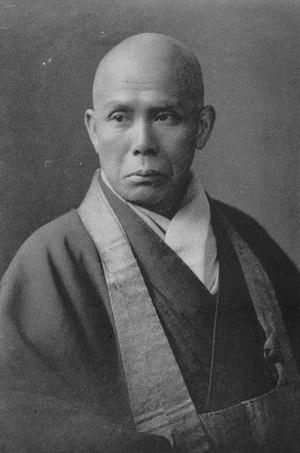
Shaku Soyen, né le 10 janvier 1860 à Kanagawa au Japon et décédé à l'âge de 59 ans le 29 octobre 1919 à Kamakura, est un prêtre japonais qui fut le premier maître bouddhiste zen à enseigner aux États-Unis. Maître zen de l'école Rinzai et abbé du Kenchō-ji et de l'Engaku-ji à Kamakura, Shaku est un disciple d'Imakita Kosen.